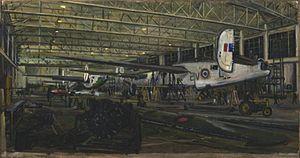
Frances Macdonald, née le 12 avril 1914, et morte le 5 mars 2002, est une peintre anglaise connue pour ses scènes panoramiques peintes au Pays de Galles, dans le sud de la France et à Londres pendant la Seconde Guerre mondiale.